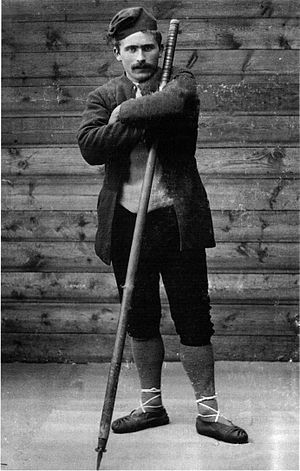
Færinger / Kendte færinger
Færinger er et blandet skandinavisk-keltisk folk, som hovedsageligt bor på Færøerne, og som taler færøsk. Færinger født på Færøerne er generelt danske statsborgere, men betragter sig dog ofte som tilhørende en selvstændig nationalitet. Dansk er første fremmedsprog, men udtales oftest på en måde, som betegnes som gøtudanskt.